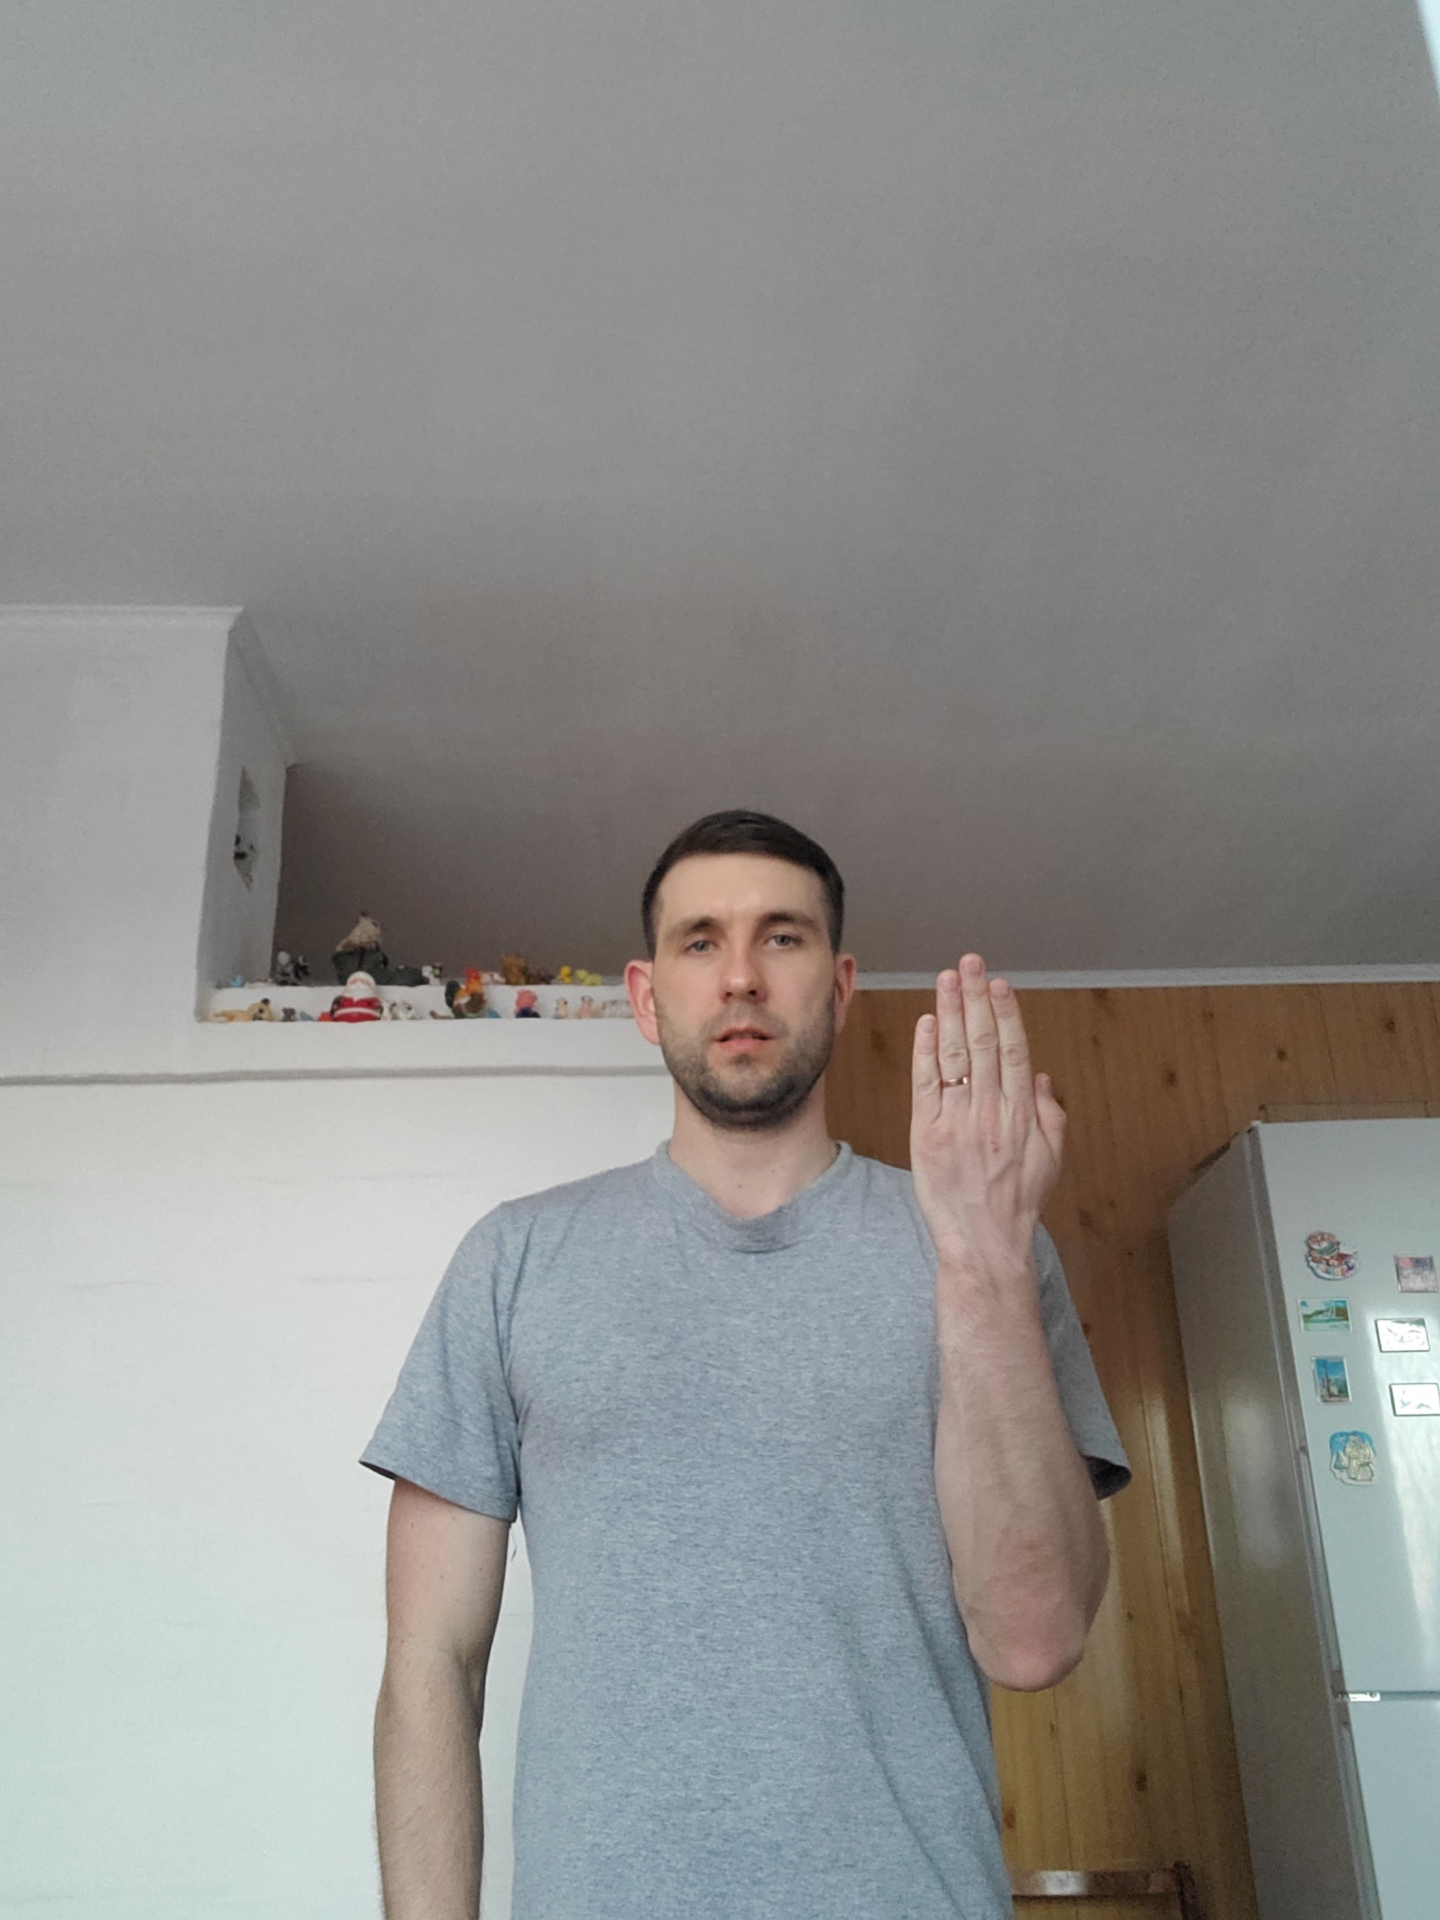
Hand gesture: stop_inverted